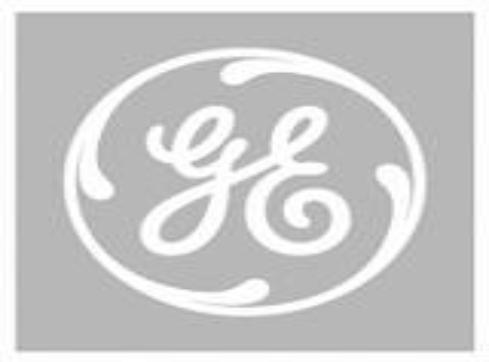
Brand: General Electric
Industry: Others